Tonino Guerra

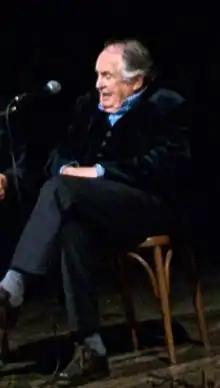
Guerra in 2011

Antonio "Tonino" Guerra (16 March 1920 – 21 March 2012) was an Italian poet, writer and screenwriter who collaborated with some of the most prominent film directors, such as Andrei Tarkovsky, Michelangelo Antonioni, Theo Angelopoulos, and Federico Fellini.